Monster Musume

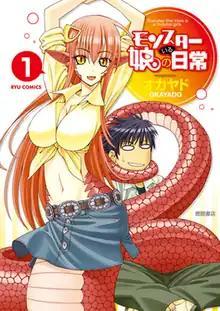
First "tankōbon" volume cover, featuring Miia (left) and Kimihito Kurusu (right)

is a Japanese manga series written and illustrated by Okayado. The series is published in Japan by Tokuma Shoten in their "Monthly Comic Ryū" magazine and by Seven Seas Entertainment in the United States, with the chapters collected and reprinted into twenty "tankōbon" volumes to date. "Monster Musume" revolves around Kimihito Kurusu, a Japanese student whose life is thrown into turmoil after accidentally becoming involved with the "Interspecies Cultural Exchange" program.